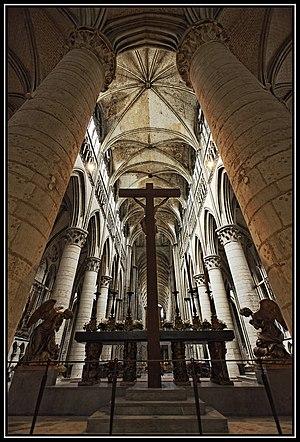
Cathédrale de Rouen. Choeur. This building is classé au titre des Monuments Historiques. It is indexed in the Base Mérimée, a database of architectural heritage maintained by the French Ministry of Culture,